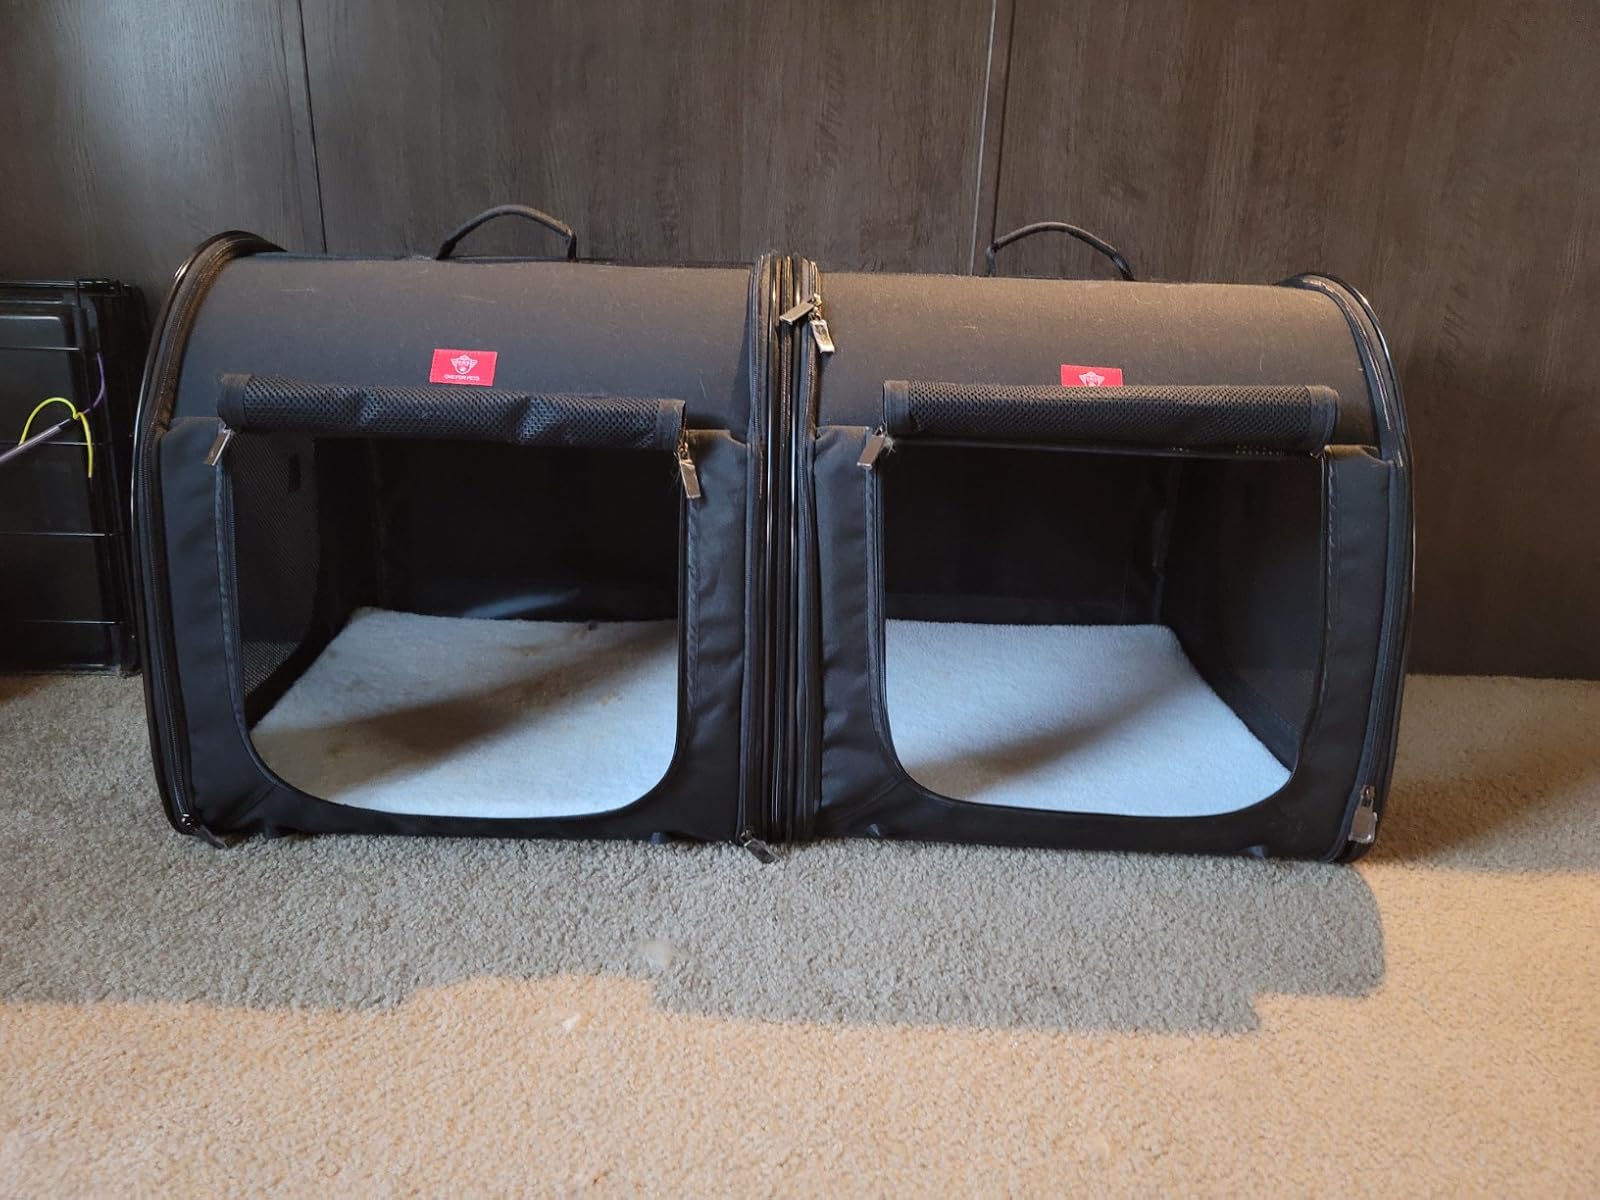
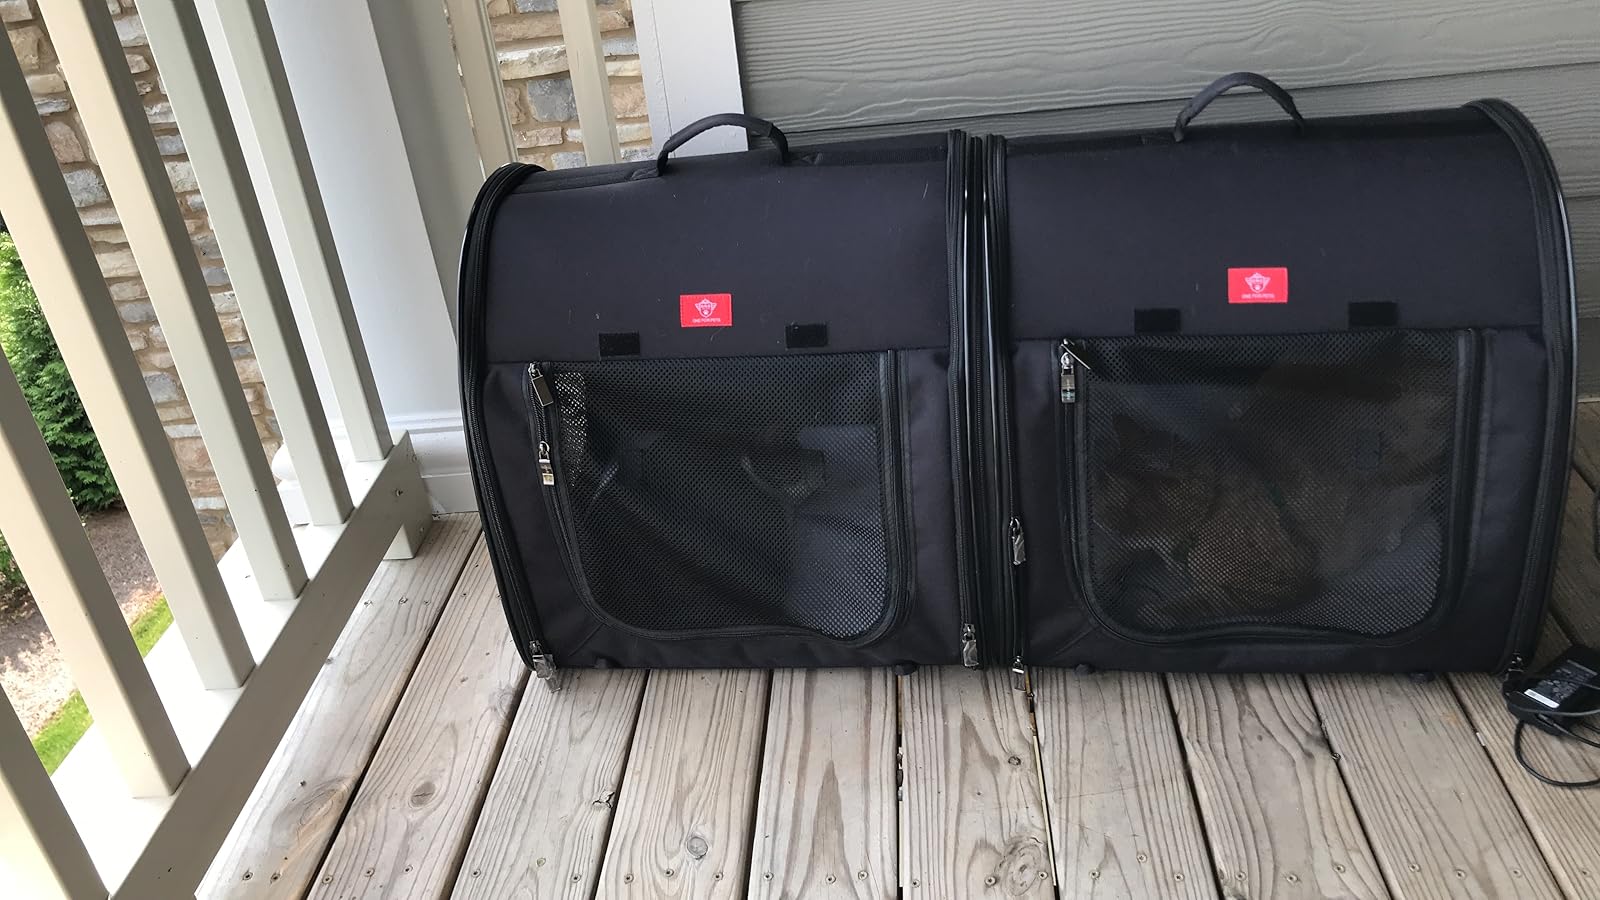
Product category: items_kennel
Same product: yes